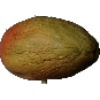
Label: Papaya 1